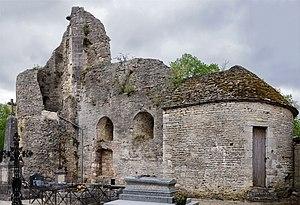
Ruines du château des ducs de Bourgogne à Châtillon-sur-Seine (Côte-d'Or, région Bourgogne, France)
Châtillon-sur-Seine est une commune française située dans le canton de Châtillon-sur-Seine du département de la Côte-d'Or en région Bourgogne-Franche-Comté.
Le château des ducs de Bourgogne est un château fort dont la construction commença au Xᵉ siècle. En ruines, il se situe à Châtillon-sur-Seine, en Côte-d'Or et est classé monument historique depuis 1909.
Cet article recense une partie des monuments historiques de la Côte-d'Or, en France.
Eudes III, né en 1166, mort à Lyon le 6 juillet de l’an 1218, fils de Hugues III, duc de Bourgogne, et de Alix de Lorraine, porta le titre de duc de Bourgogne de 1192 à 1218. Il fut le septième duc de Bourgogne de la lignée capétienne.